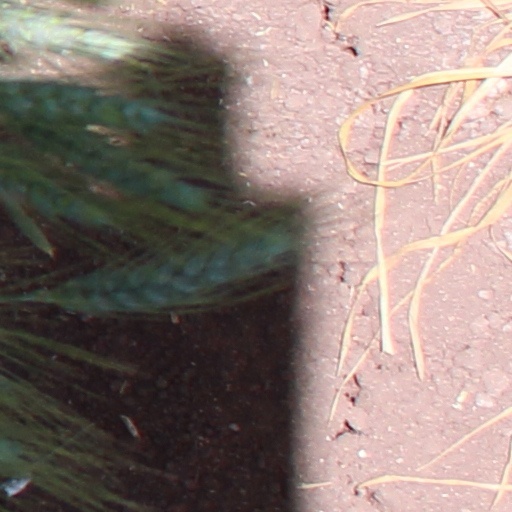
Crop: wheat